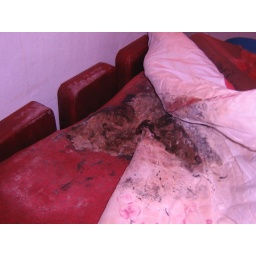
the sofa bed rotten matrres and cloth from within